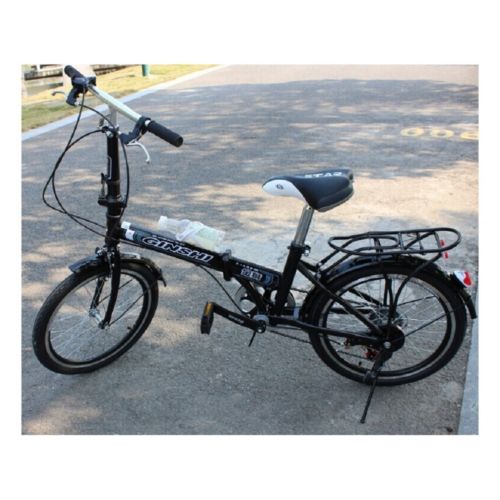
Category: bicycle